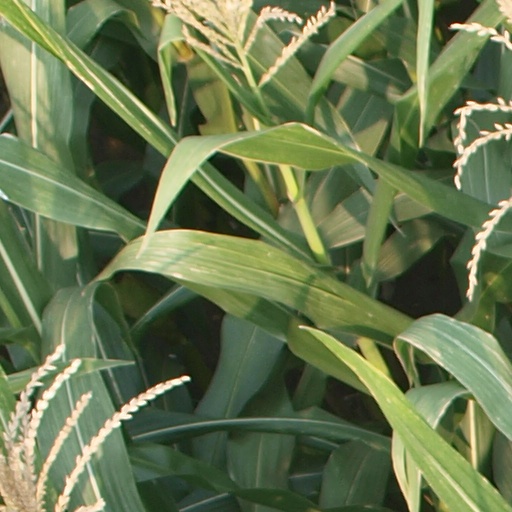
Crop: maize; corn